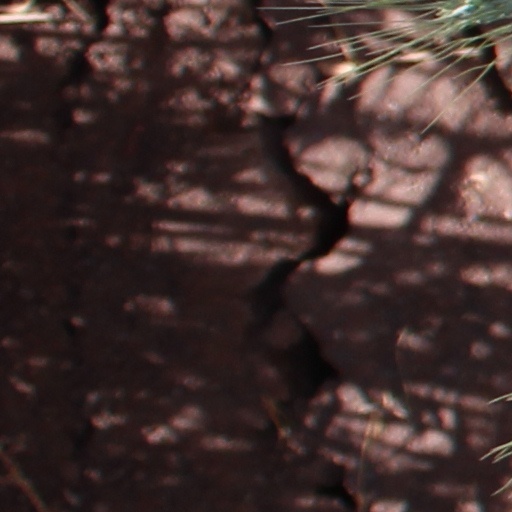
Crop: wheat